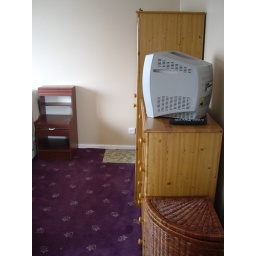
Bedroom 2 - looking in from door at right wall